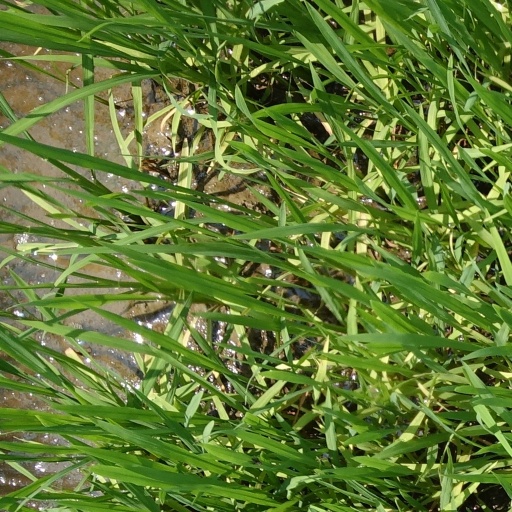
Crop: rice